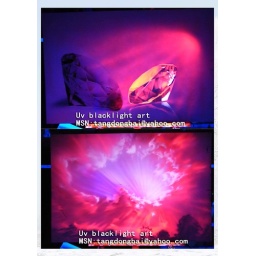
custom airbrush car motorcycle art painting by tangdongbai@yahoo.com